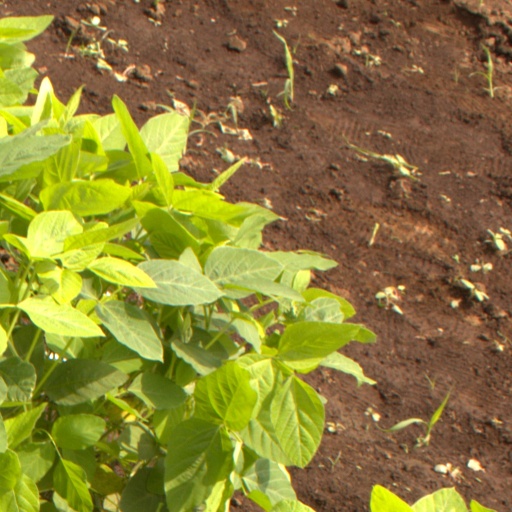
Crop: soybean